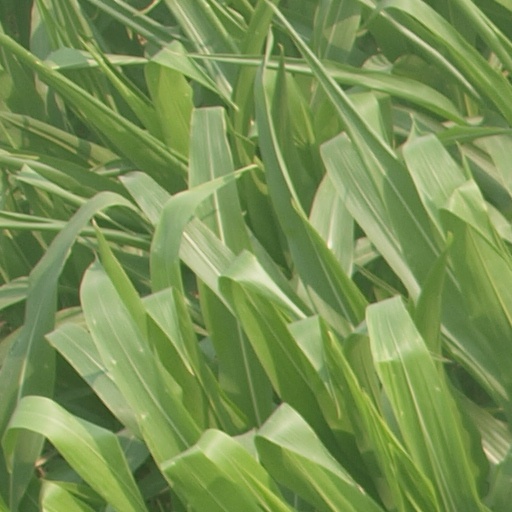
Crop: maize; corn